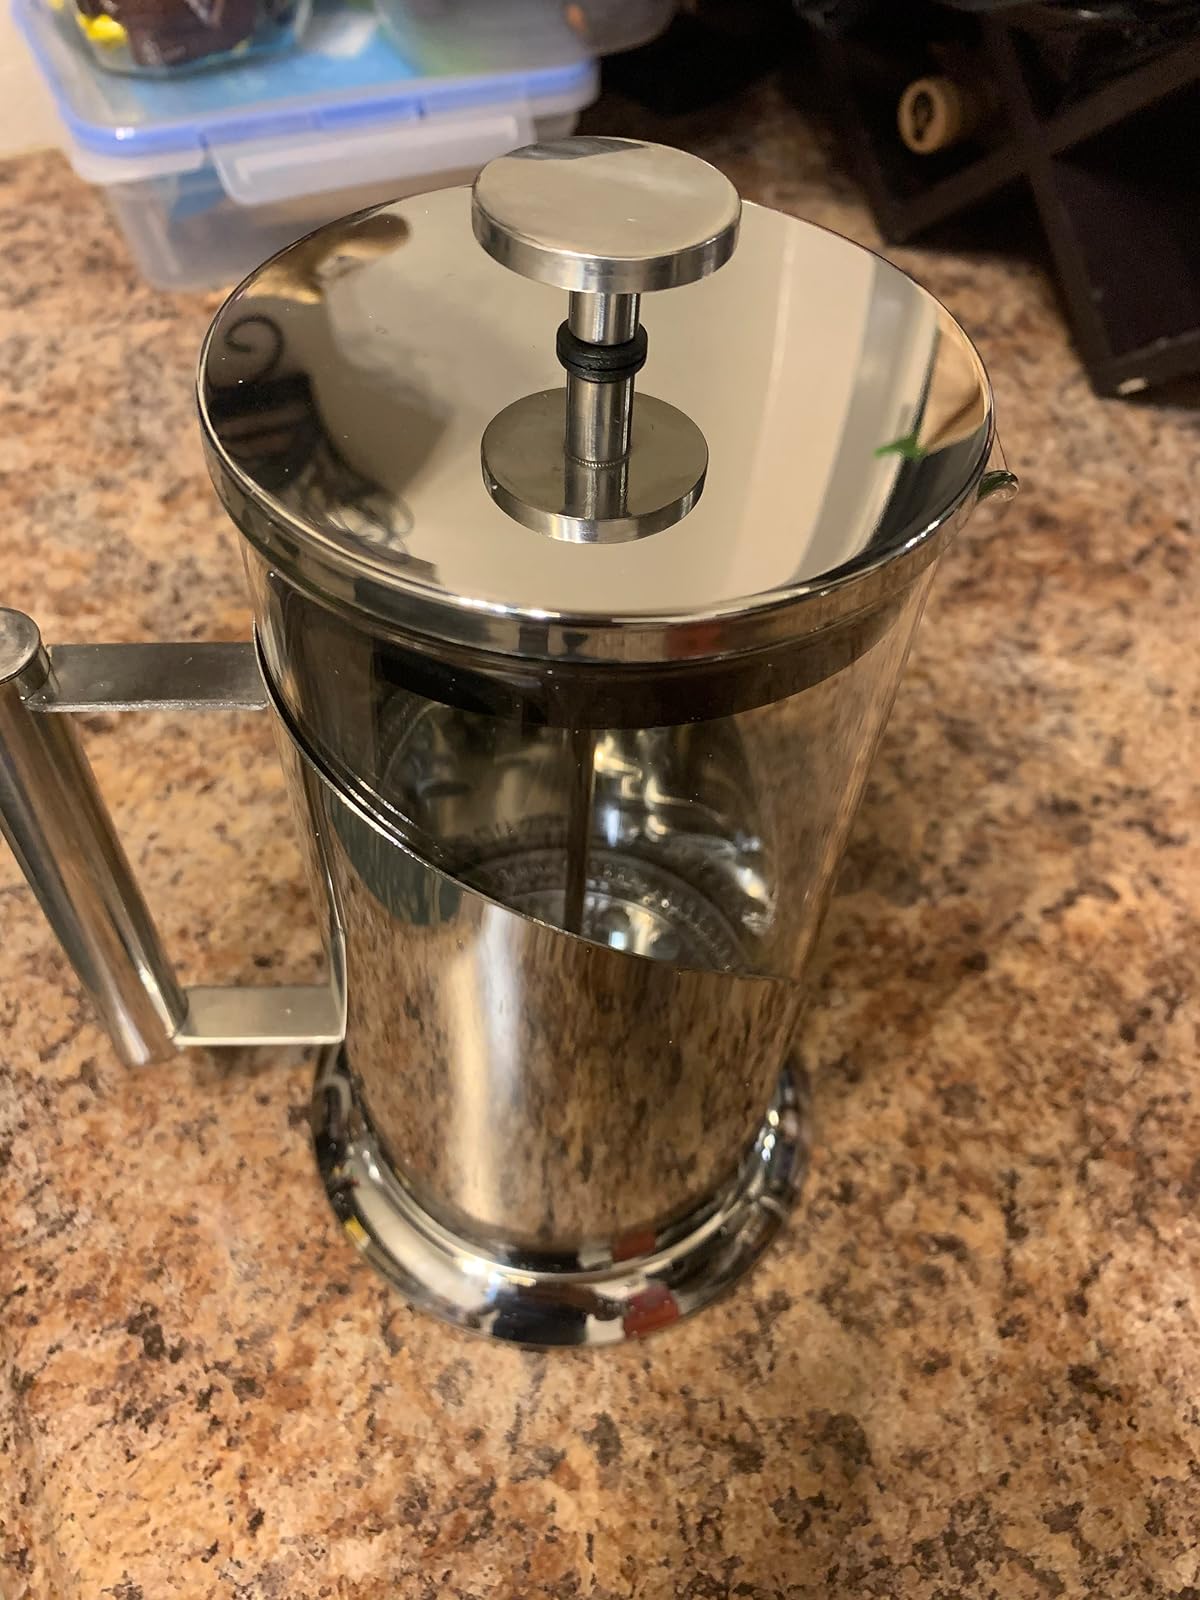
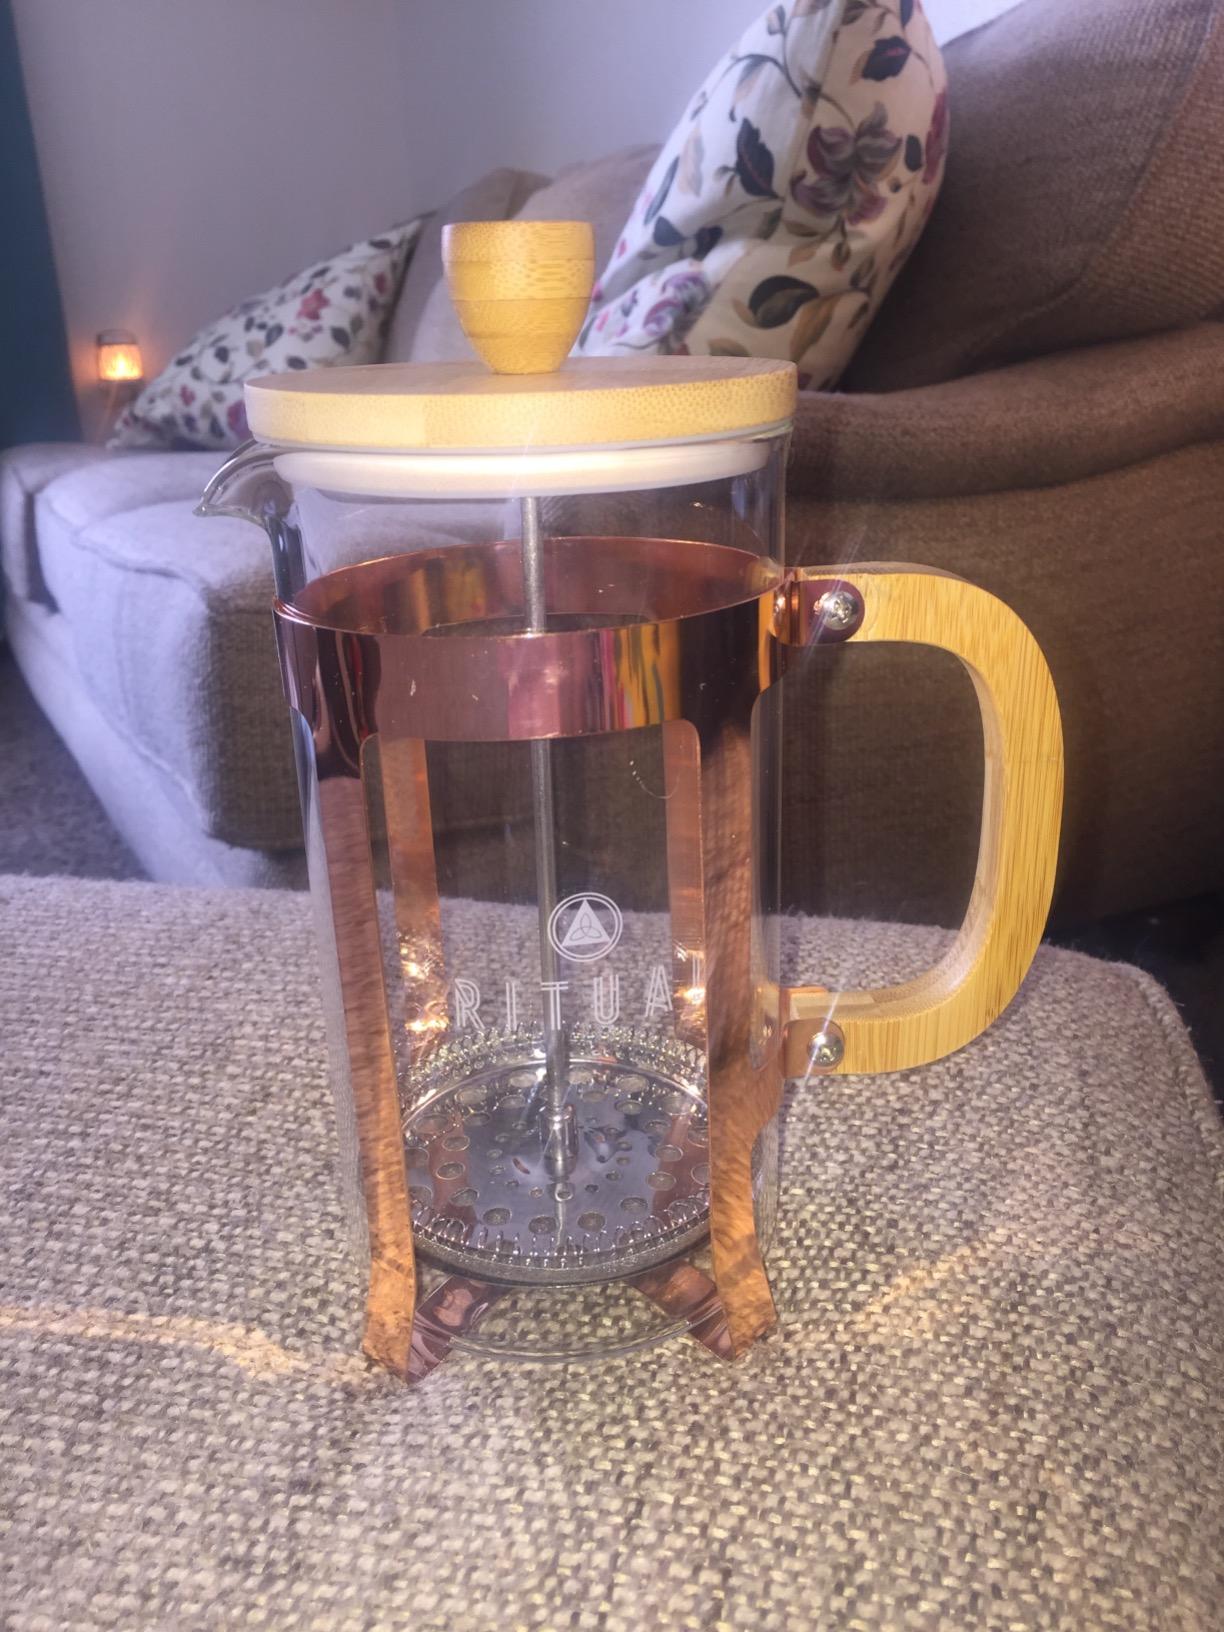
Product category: items_tea
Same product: no